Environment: real
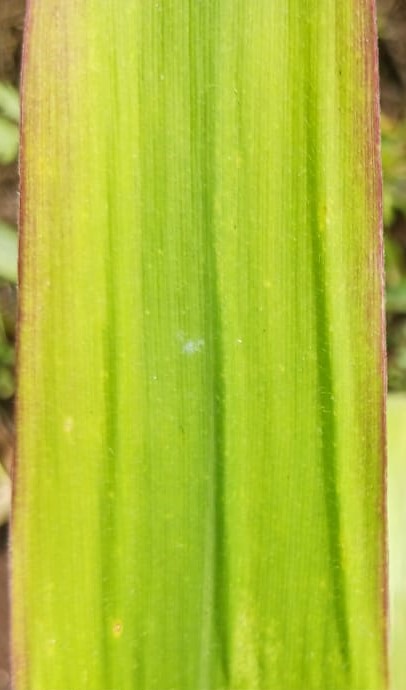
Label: phosphorus_deficiency